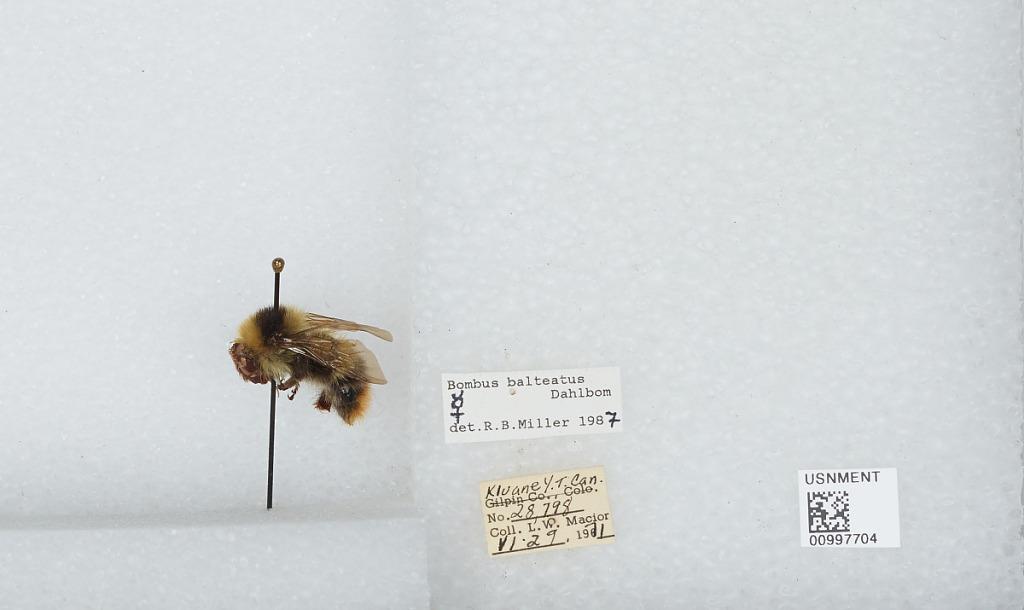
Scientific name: Bombus (Alpinobombus) balteatus Dahlbom
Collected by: L. Macior
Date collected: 1971-6-29
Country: Canada
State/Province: Yukon Territory
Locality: Kluane
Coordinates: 60.75, -139.5
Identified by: Miller, R. B.